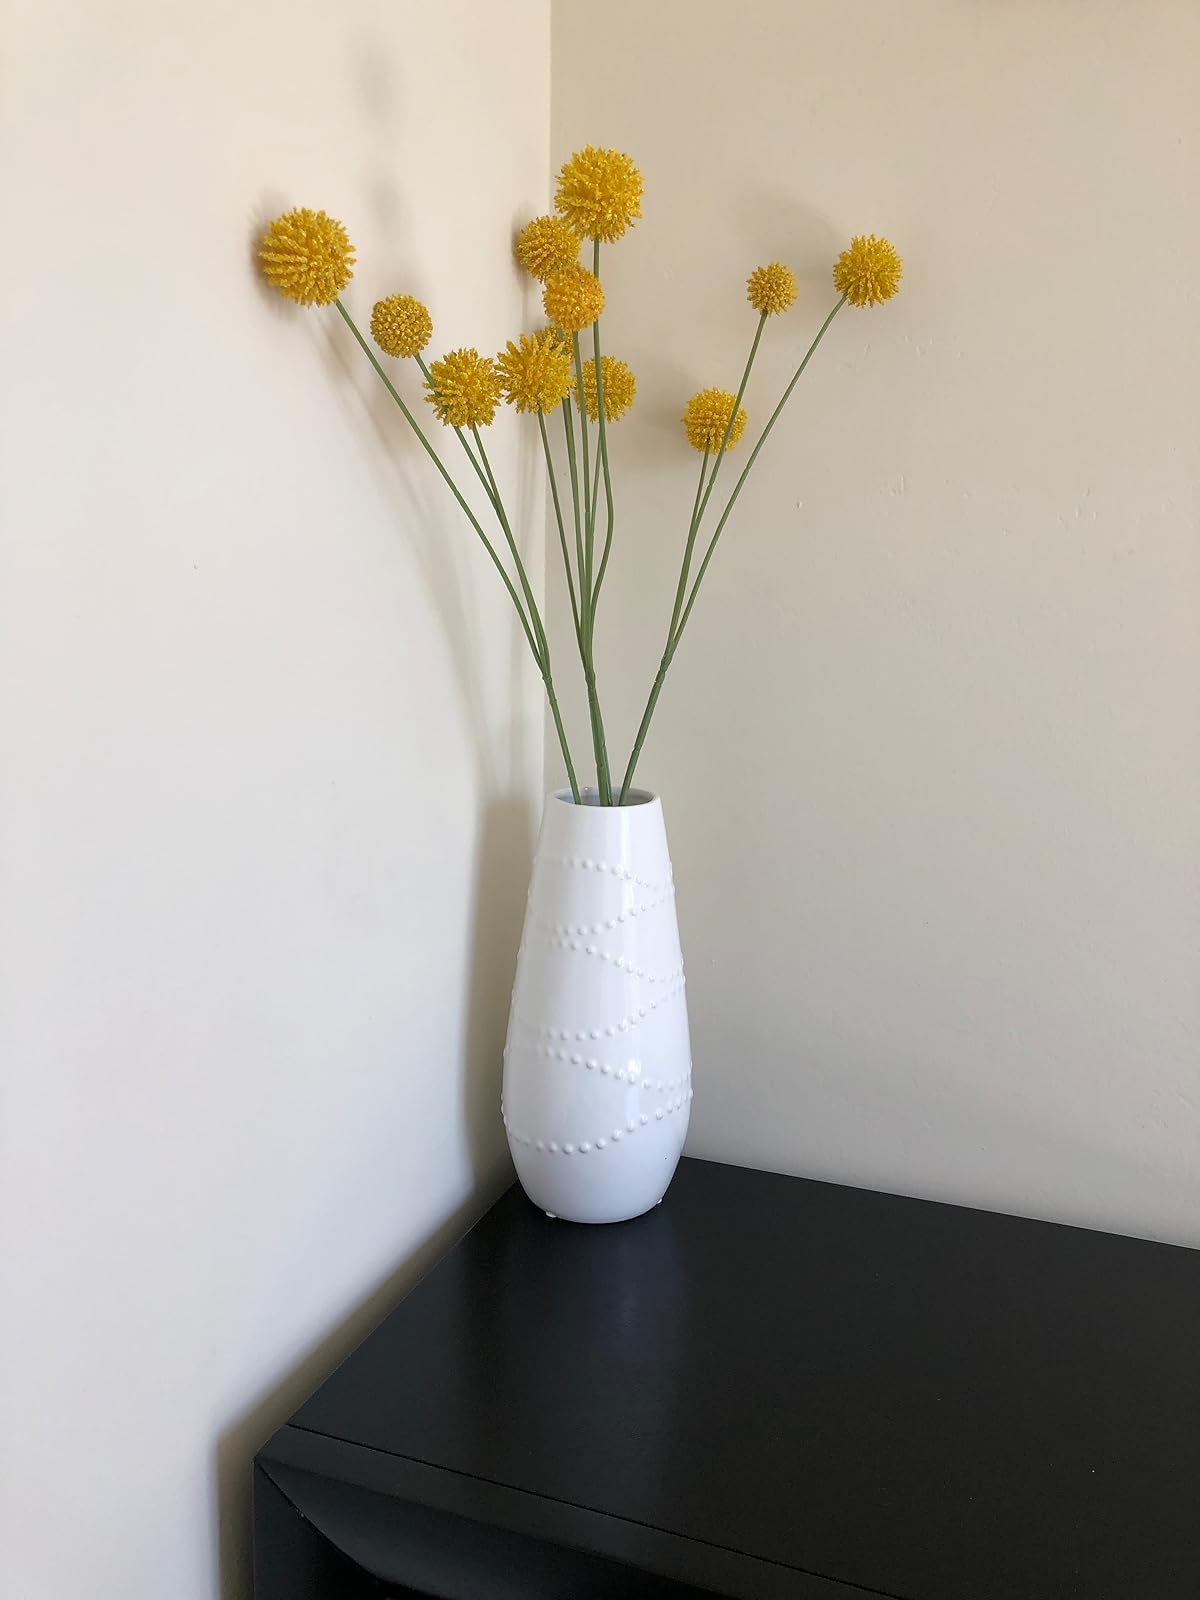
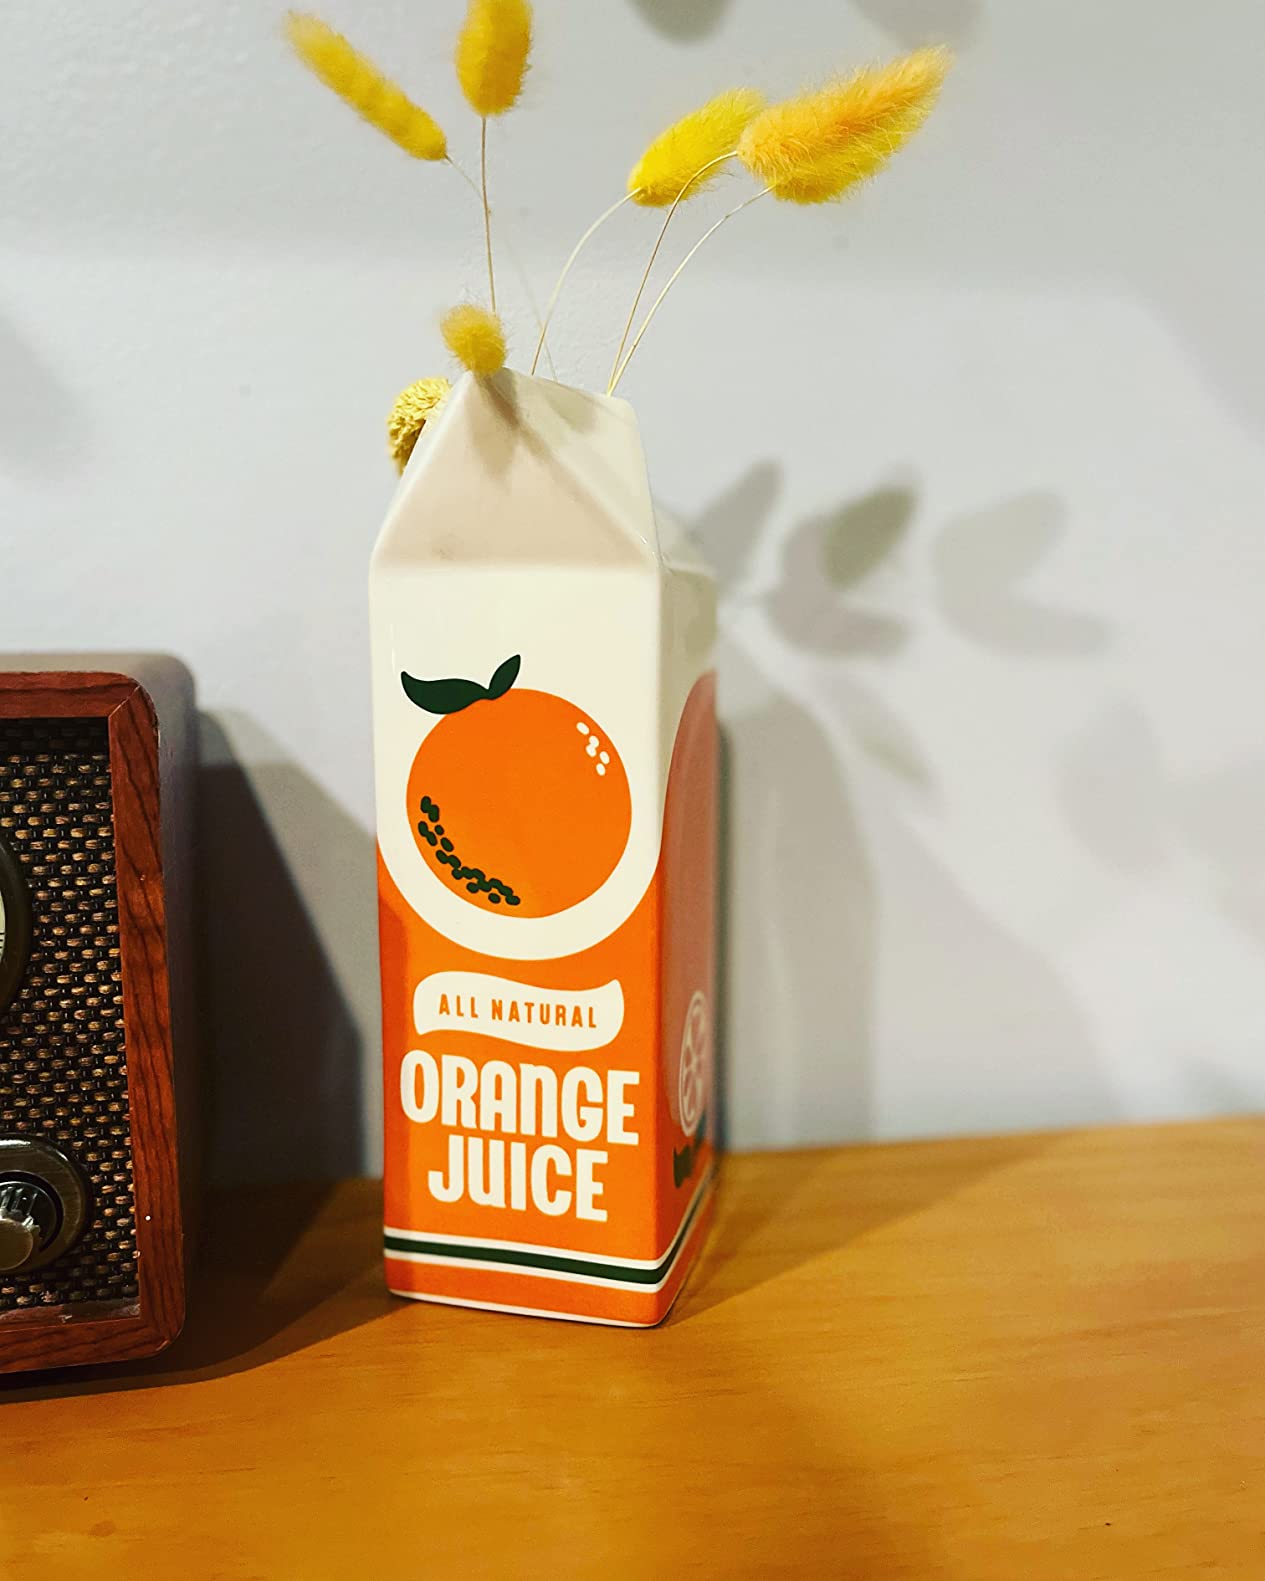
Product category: vase
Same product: no